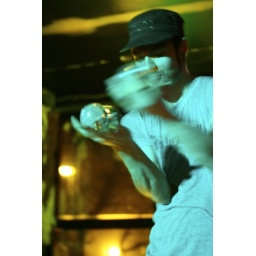
"I usually don't put my balls in someone's face the first time I meet them"